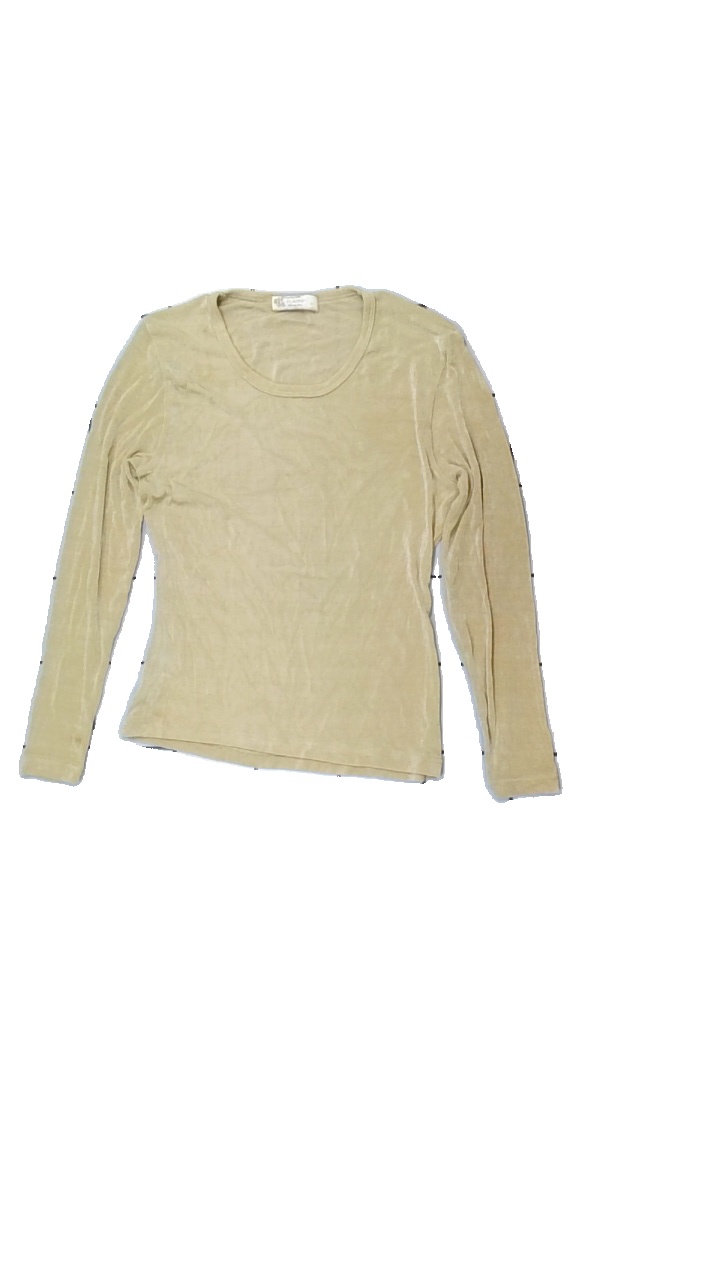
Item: Top (Ladies)
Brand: Claire
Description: gul långärmad tröja
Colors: Yellow
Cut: Regular
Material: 100% nylone
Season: All
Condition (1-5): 5
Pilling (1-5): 5
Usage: Reuse
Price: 50-100